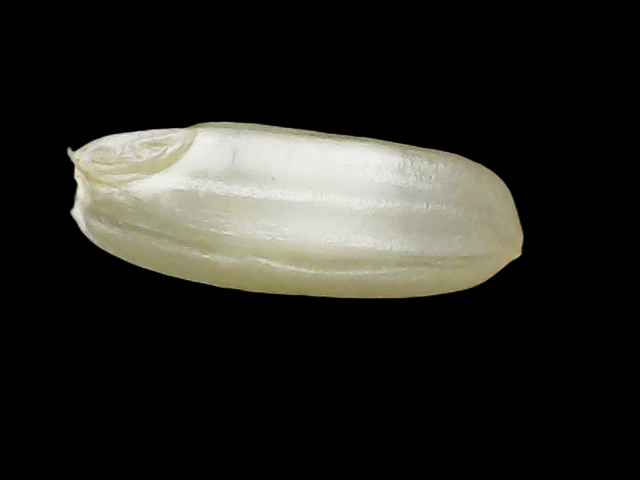
Rice variety: Binadhan10